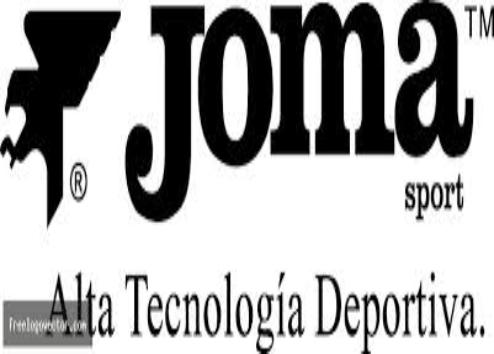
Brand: Joma-2
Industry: Clothes